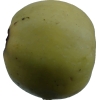
Label: Apple 13